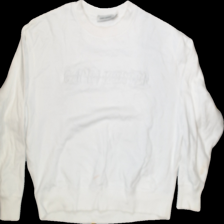
View: front
Type: Sweater
Category: Ladies
Brand: Carin Wester
Colors: White
Material: 100%cotton
Pattern: Logo print
Size: M
Trend: No trend
Stains: Yes
Price range: <50
Recommended usage: Export